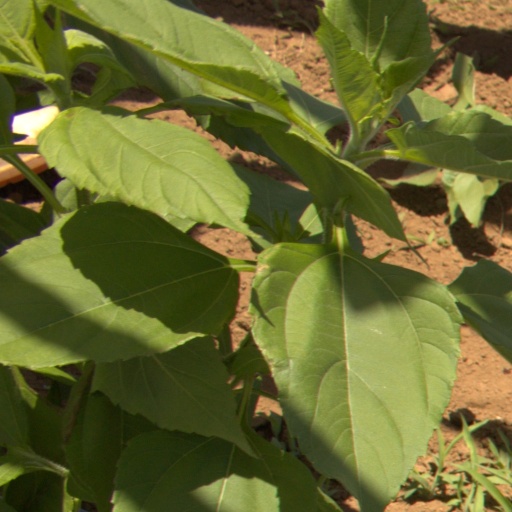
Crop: Jerusalem artichoke